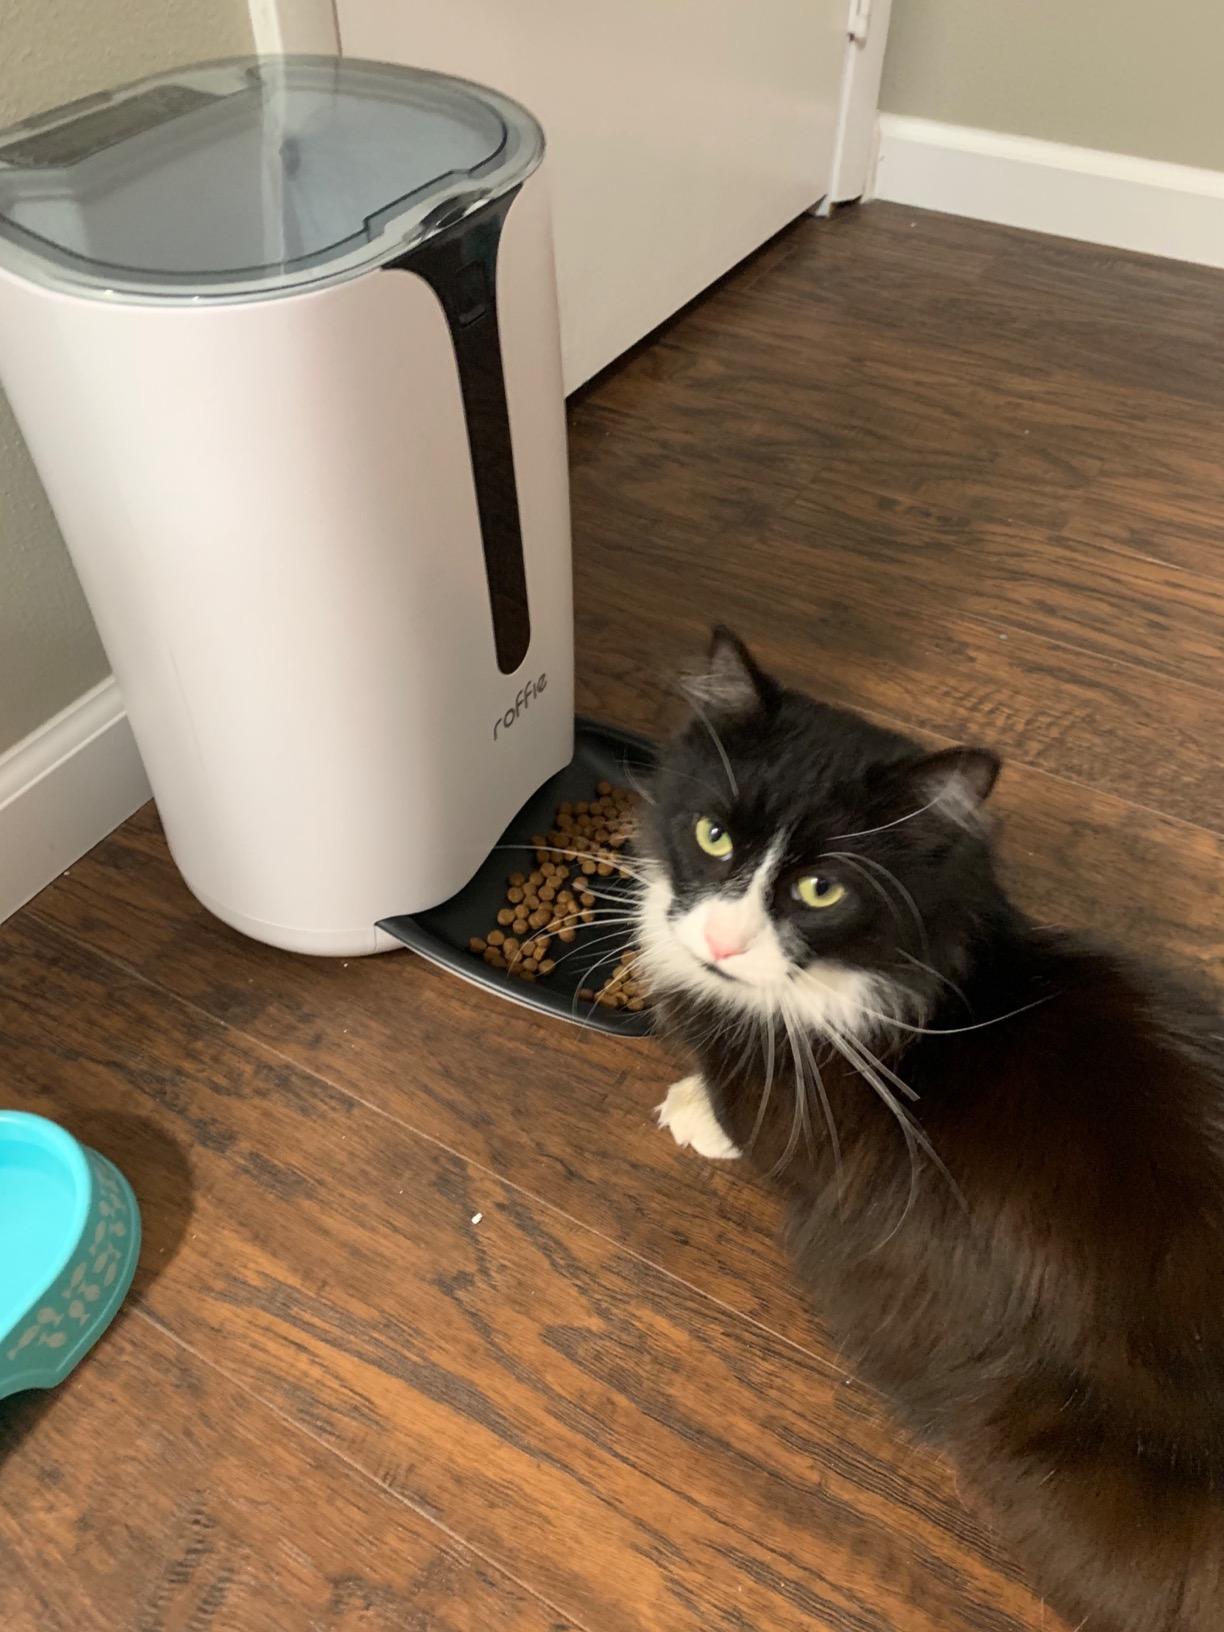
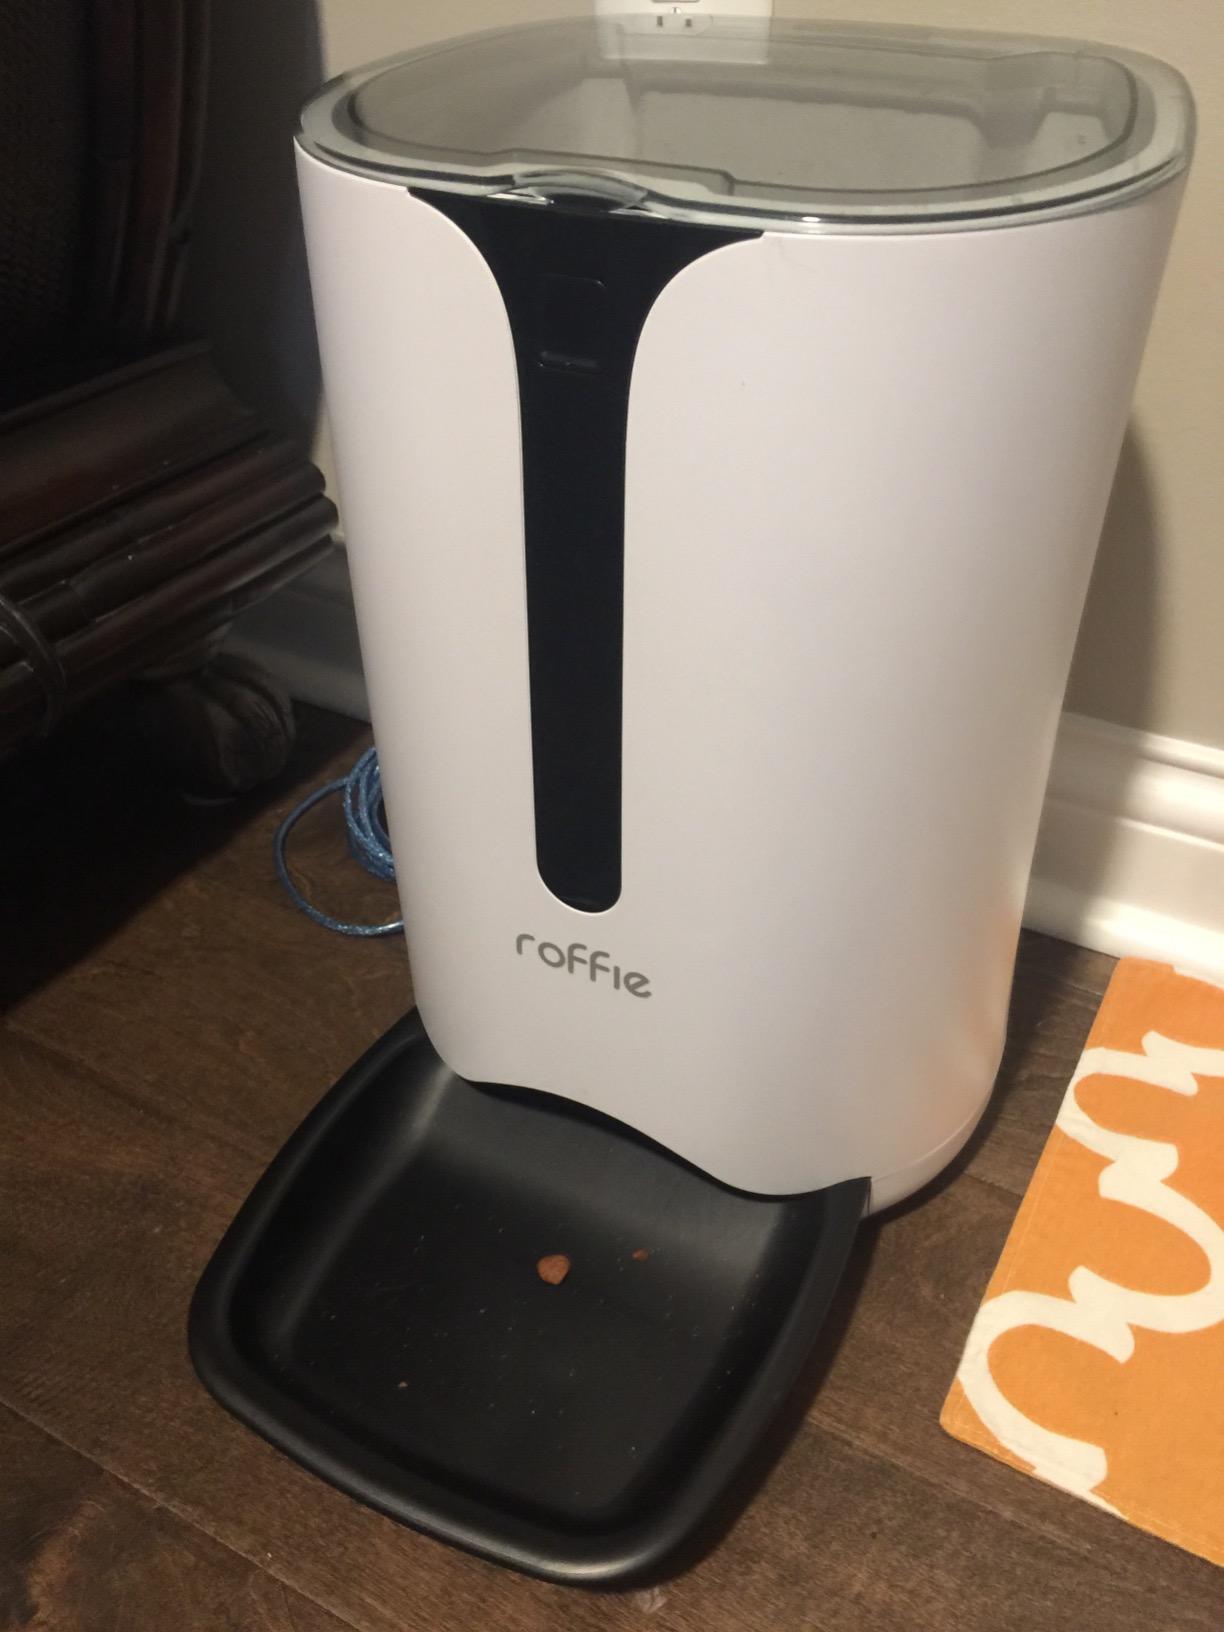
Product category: items_feeder
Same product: yes